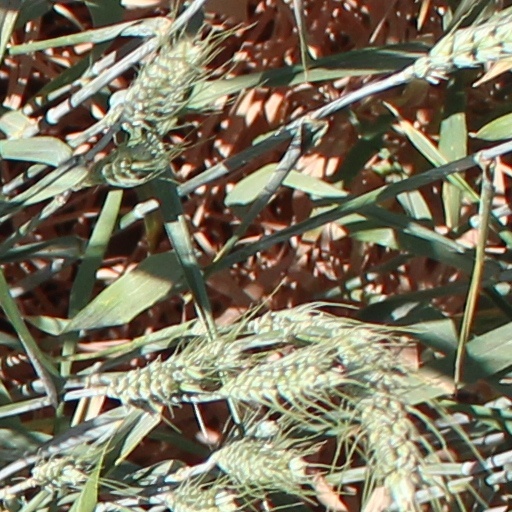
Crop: wheat